Mount Khajeh

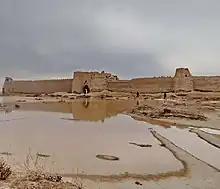
Rostam castle on Mount Khajeh

Oshida or Mount Khwaja or Mount Khwajeh is a flat-topped black basalt hill rising up as an island in the middle of Lake Hamun, in the Iranian province of Sistan and Baluchestan.